Greenzo

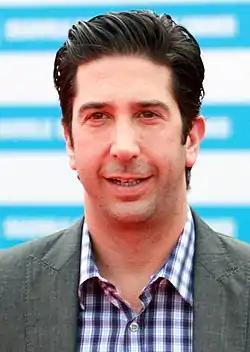
David Schwimmer's performance as Jared in this episode was mostly, although not universally, praised and enjoyed by critics.

"Greenzo" brought in an average of 6.6 million viewers, the highest number of viewers since the second season premiere, "SeinfeldVision". The episode also achieved a 3.1/8 in the key 18- to 49-year-old demographic, matching the series' highest rating in that demographic. The 3.1 refers to 3.1% of all 18- to 49-year-olds in the U.S. and the 8 refers to 8% of all 18- to 49-year-olds watching television at the time of the broadcast, in the U.S. This episode also ranked in first place in the men 18–34 demographic, against programs airing on other networks in the same timeslot.